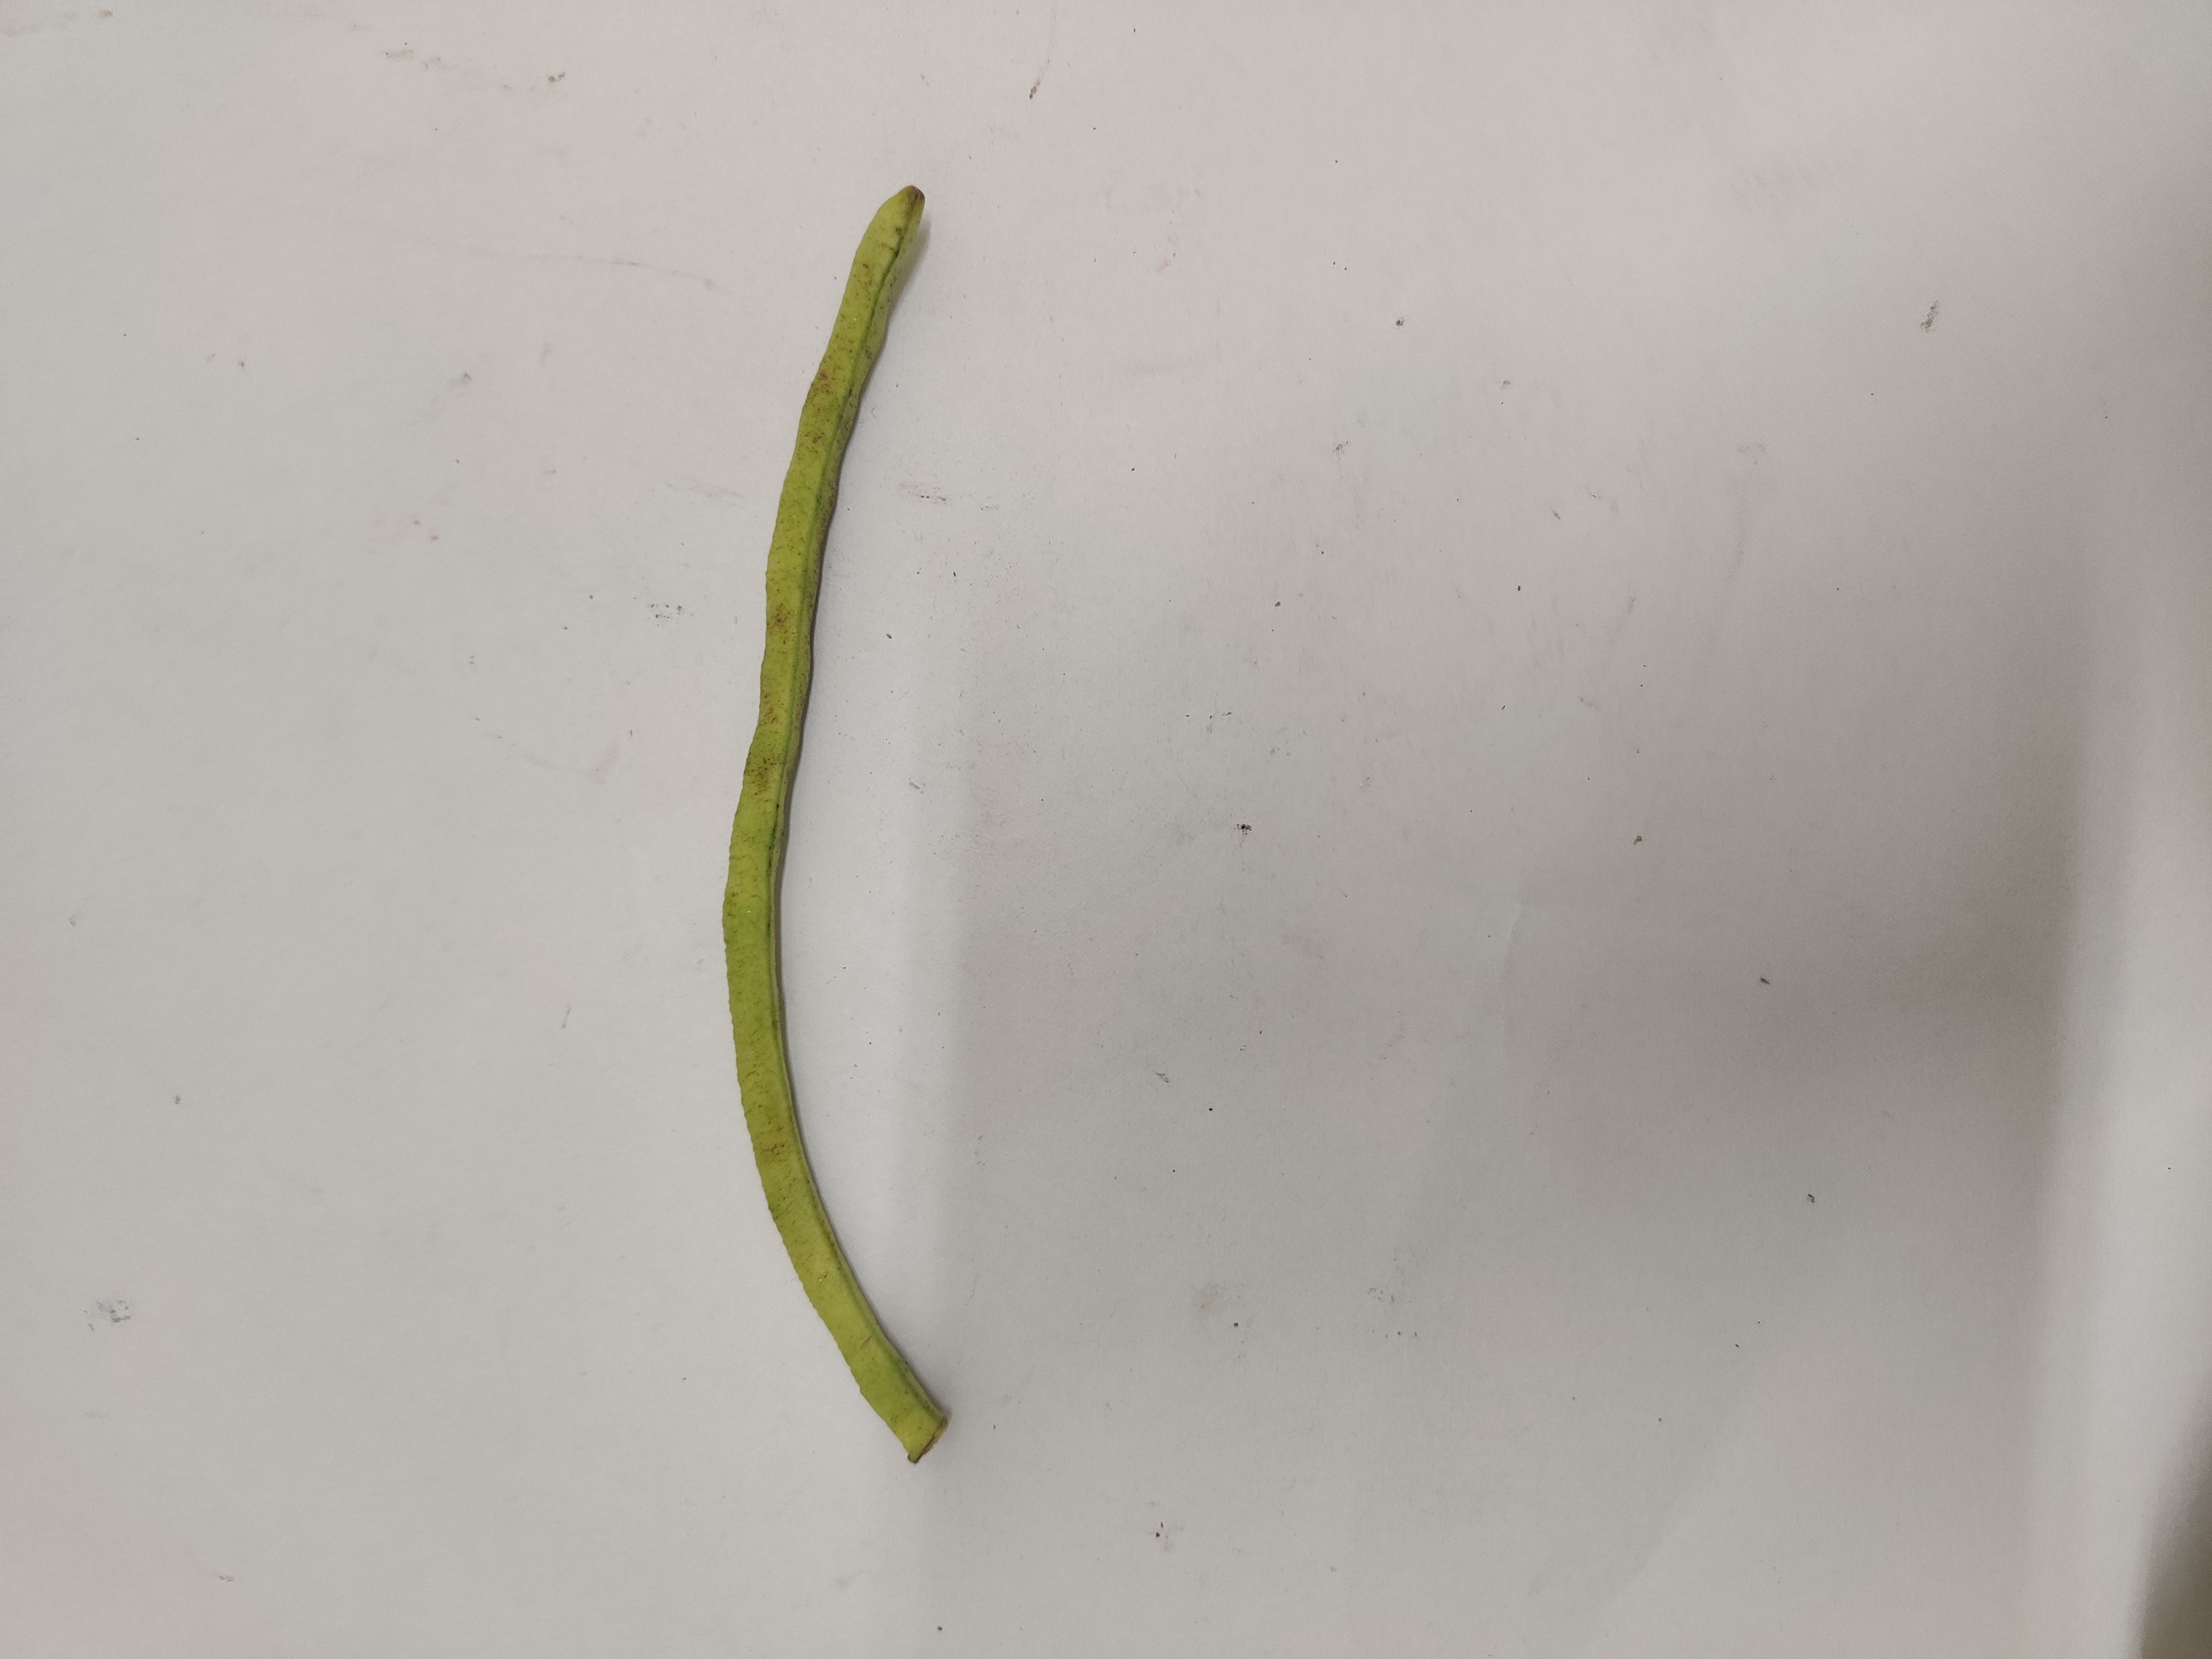
Crop: Cowpea
Condition: Severely Damaged